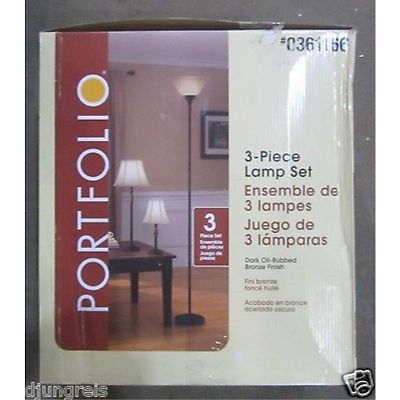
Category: lamp